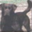
Label: dog